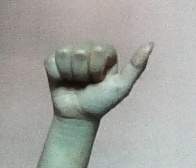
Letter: dhad